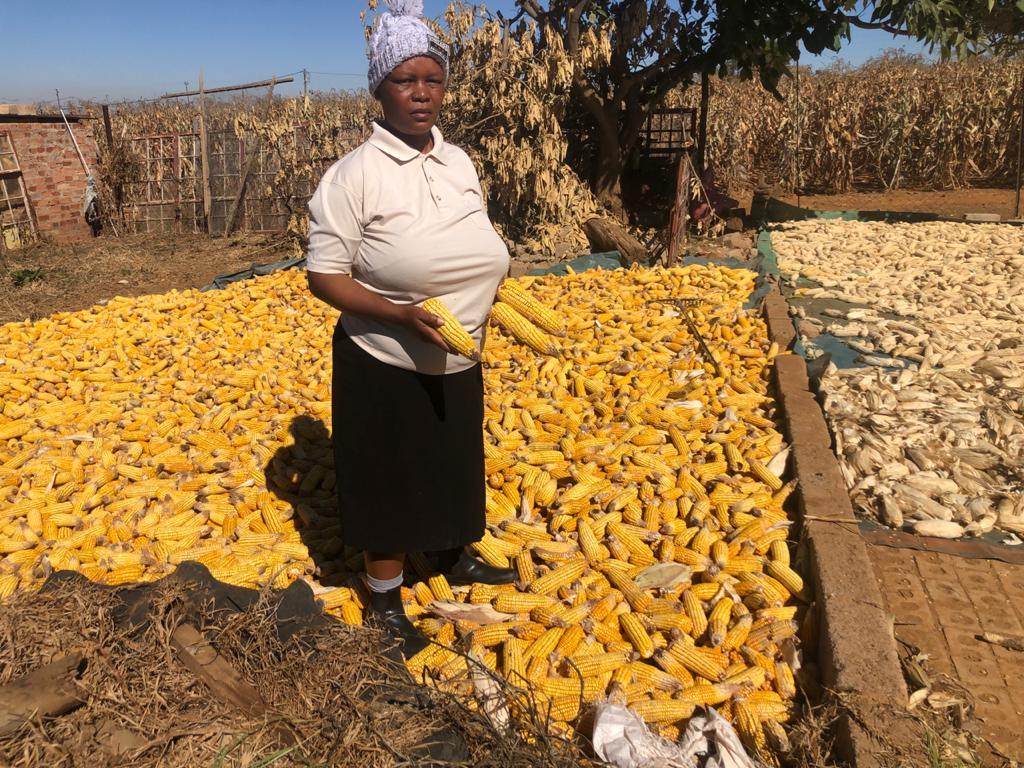
Mtu aliyevalia fulana yenye rangi nyeupe aliyesimama akiwa ameshika zao aina ya mahindi; katika eneo la wazi lililozungukwa na zao hilo yaliovunwa na kukusanywa kwa pamoja, ikiashiria ni eneo litumikalo kwa ajili ya uzalishaji na utayarishaji wa mazao hayo ya biashara.